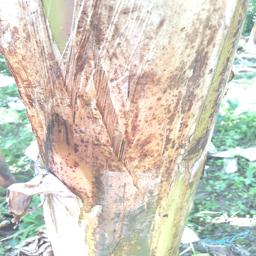
Label: PSEUDOSTEM WEEVIL